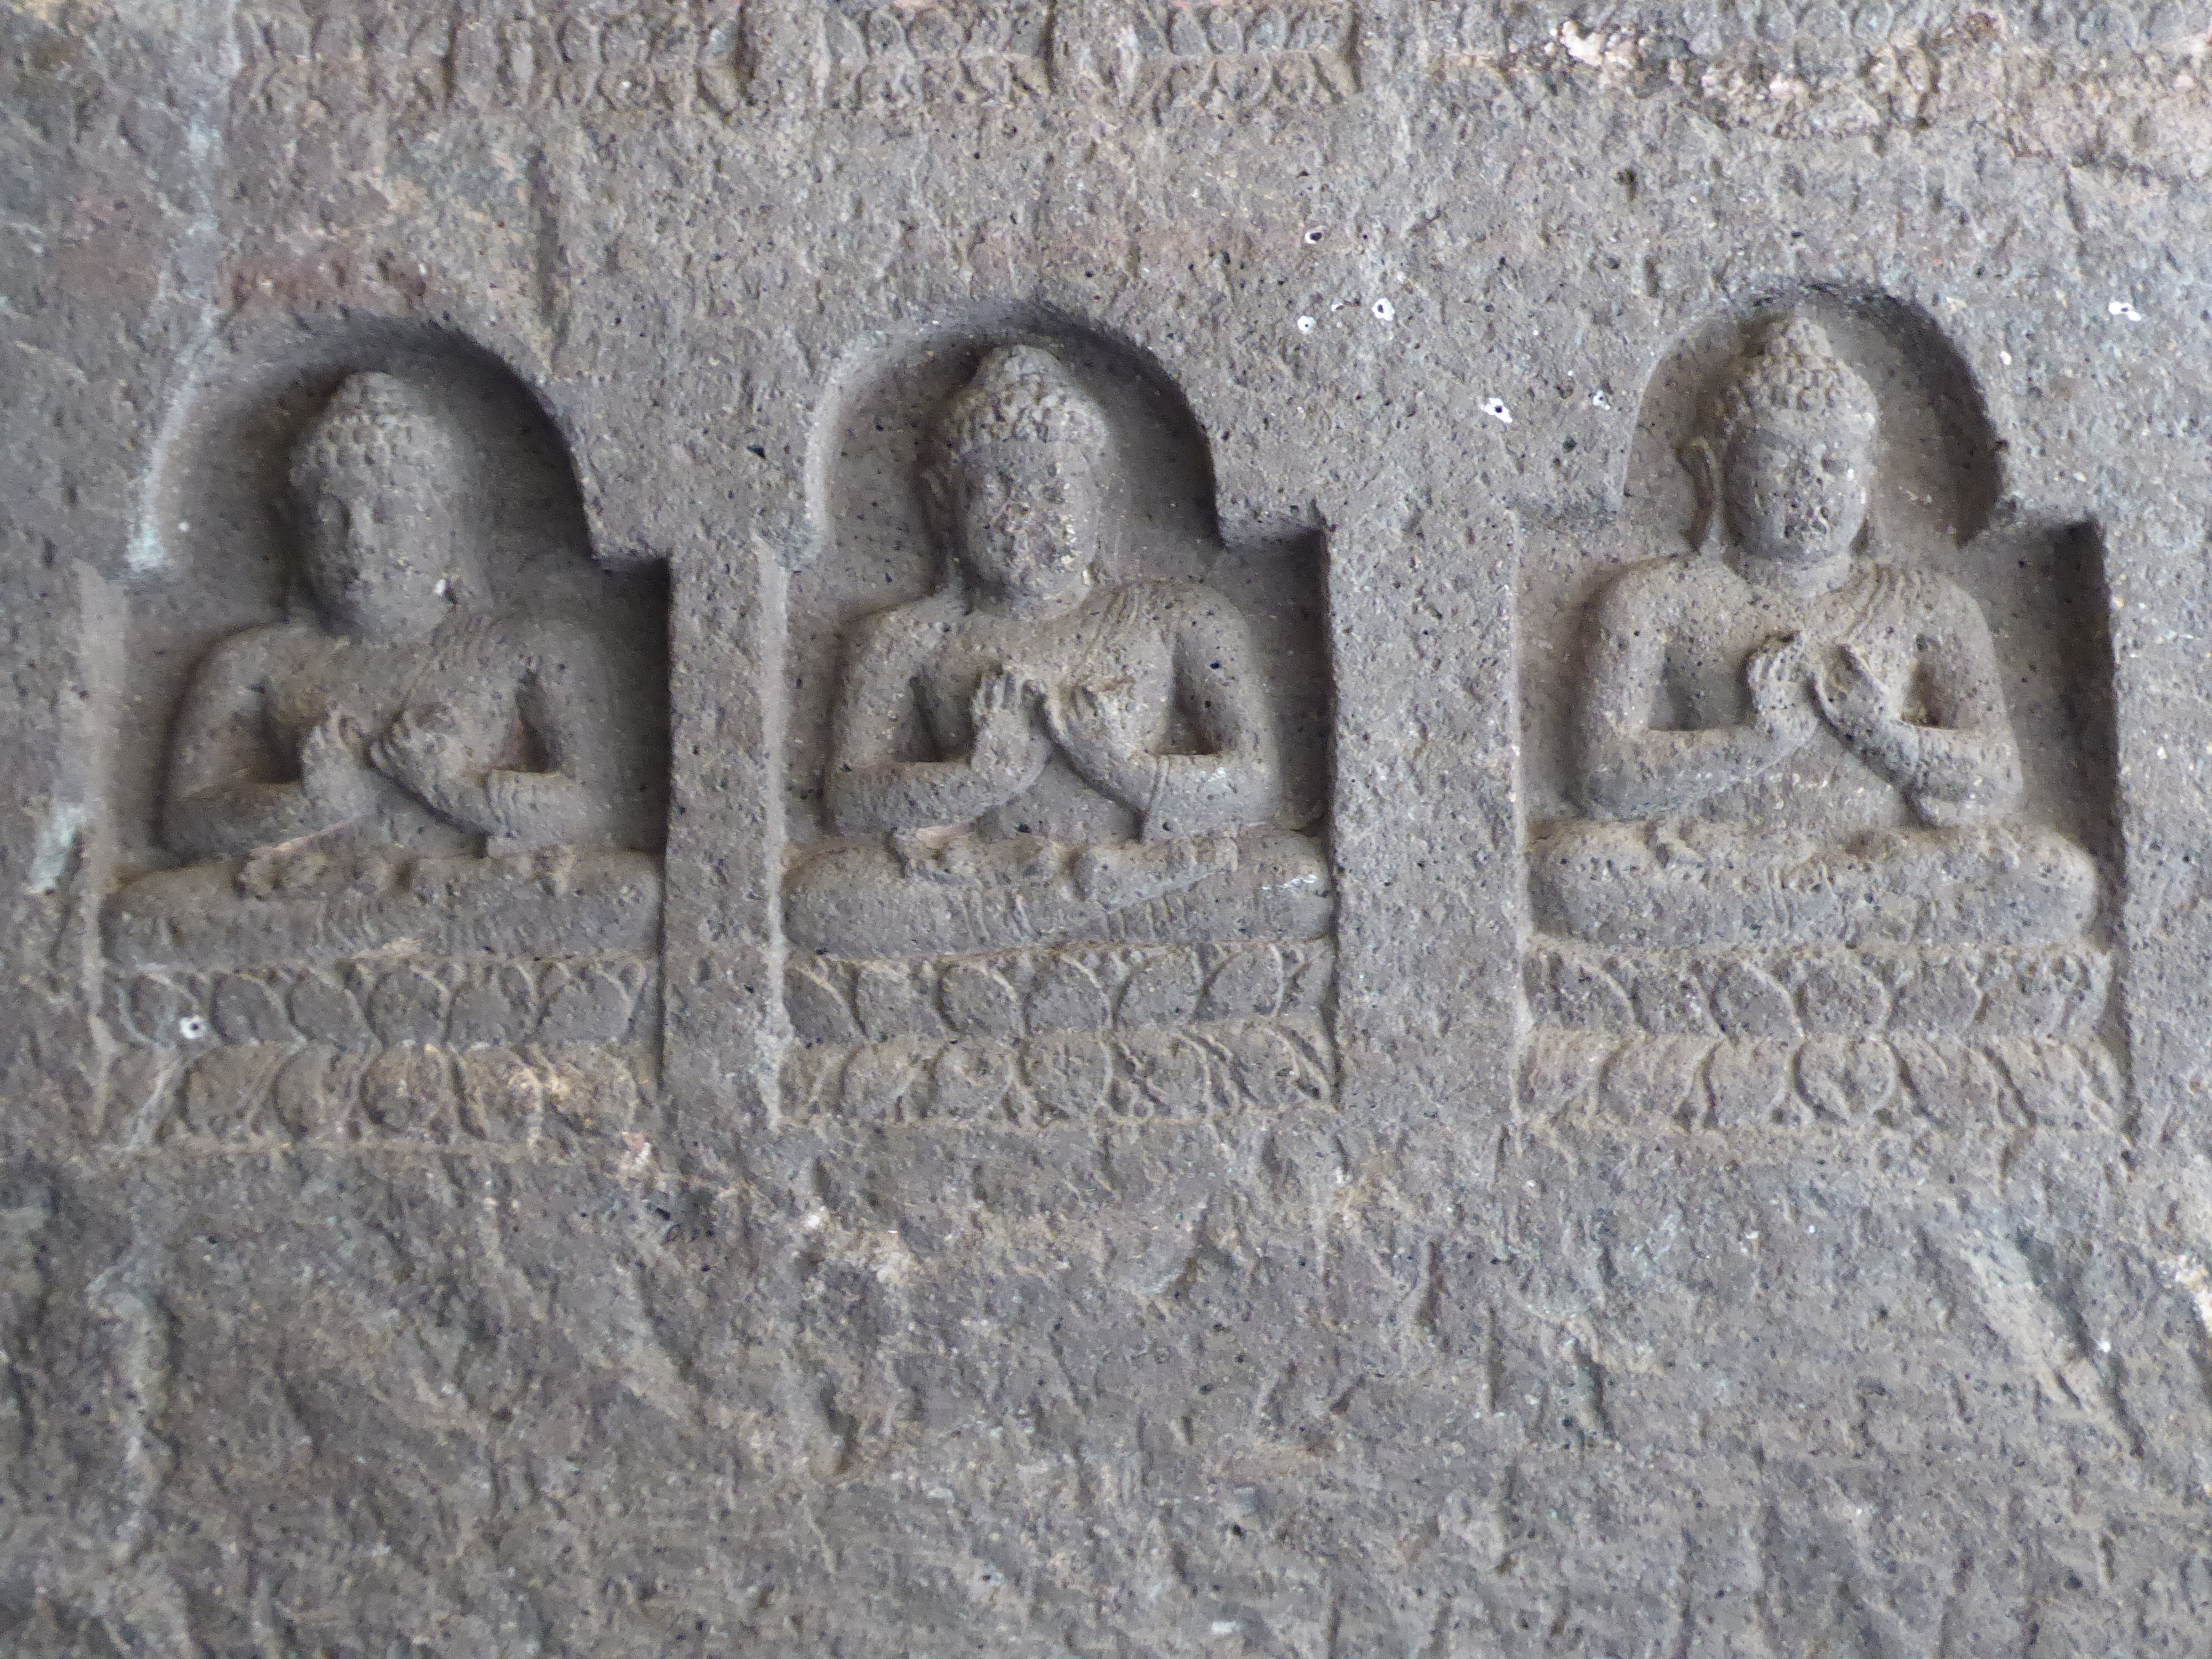
stone, monument, statue, cave, buddhist, buddhism, grotto, sculpture, art, temple, headstone, buddha, worship, heritage, india, sacred, carving, relief, destination, stele, maharashtra, exquisite, archaeological site, stone carving, ajanta, ellora, ancient history